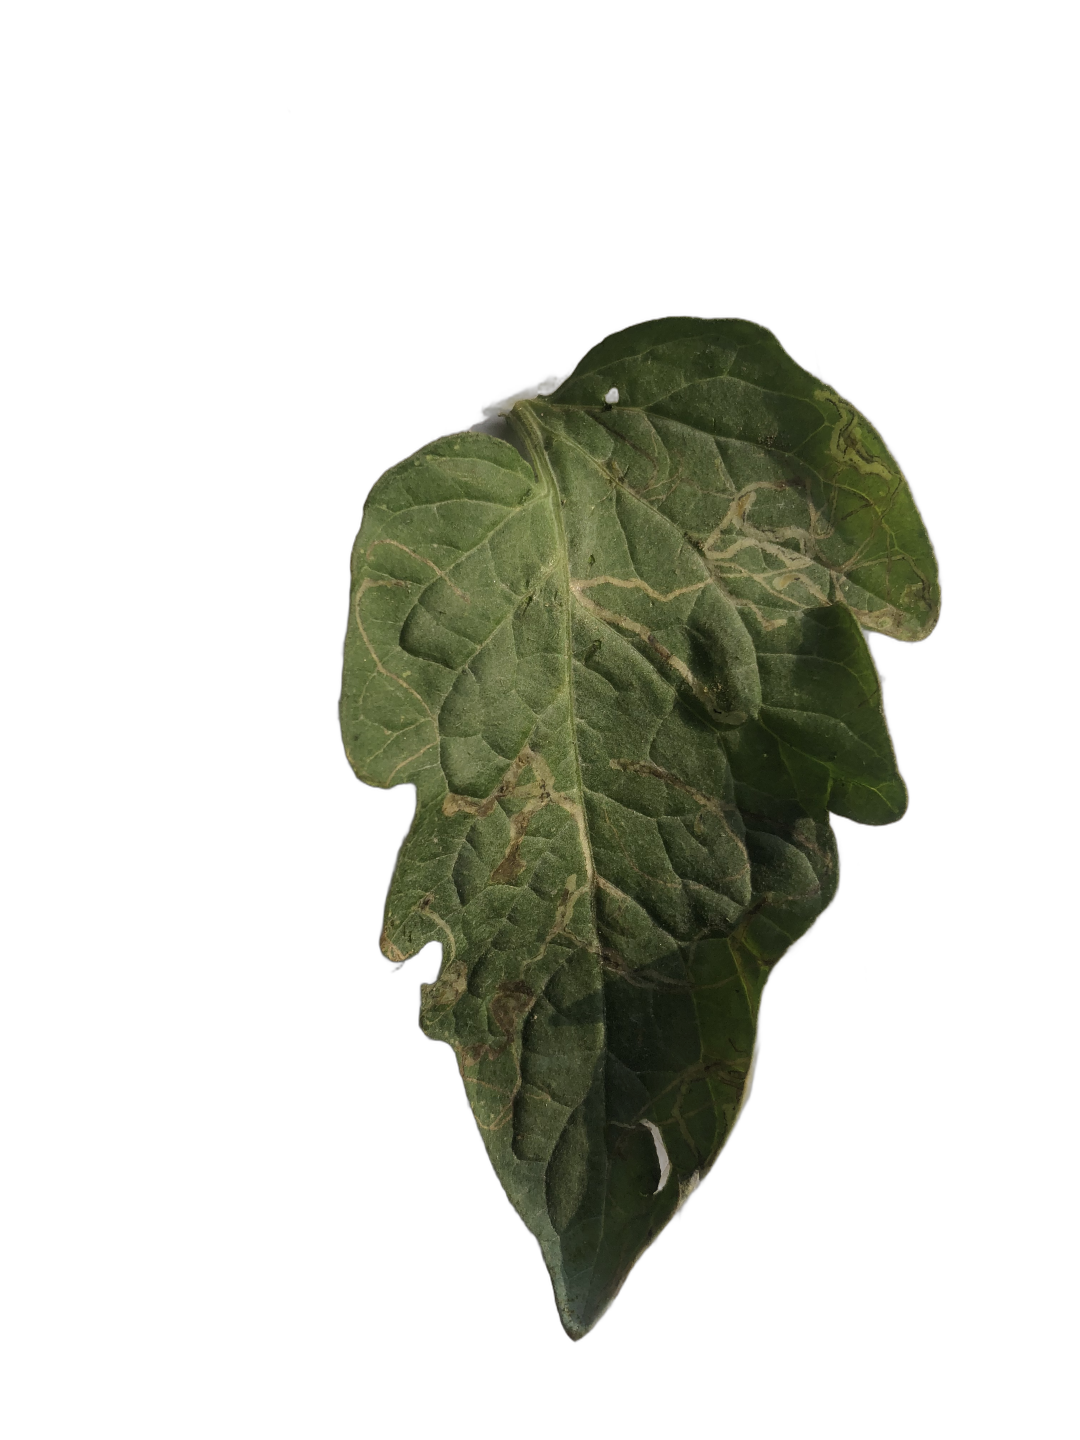
Crop: Tomato
Label: White_spot